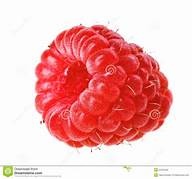
Label: raspberry